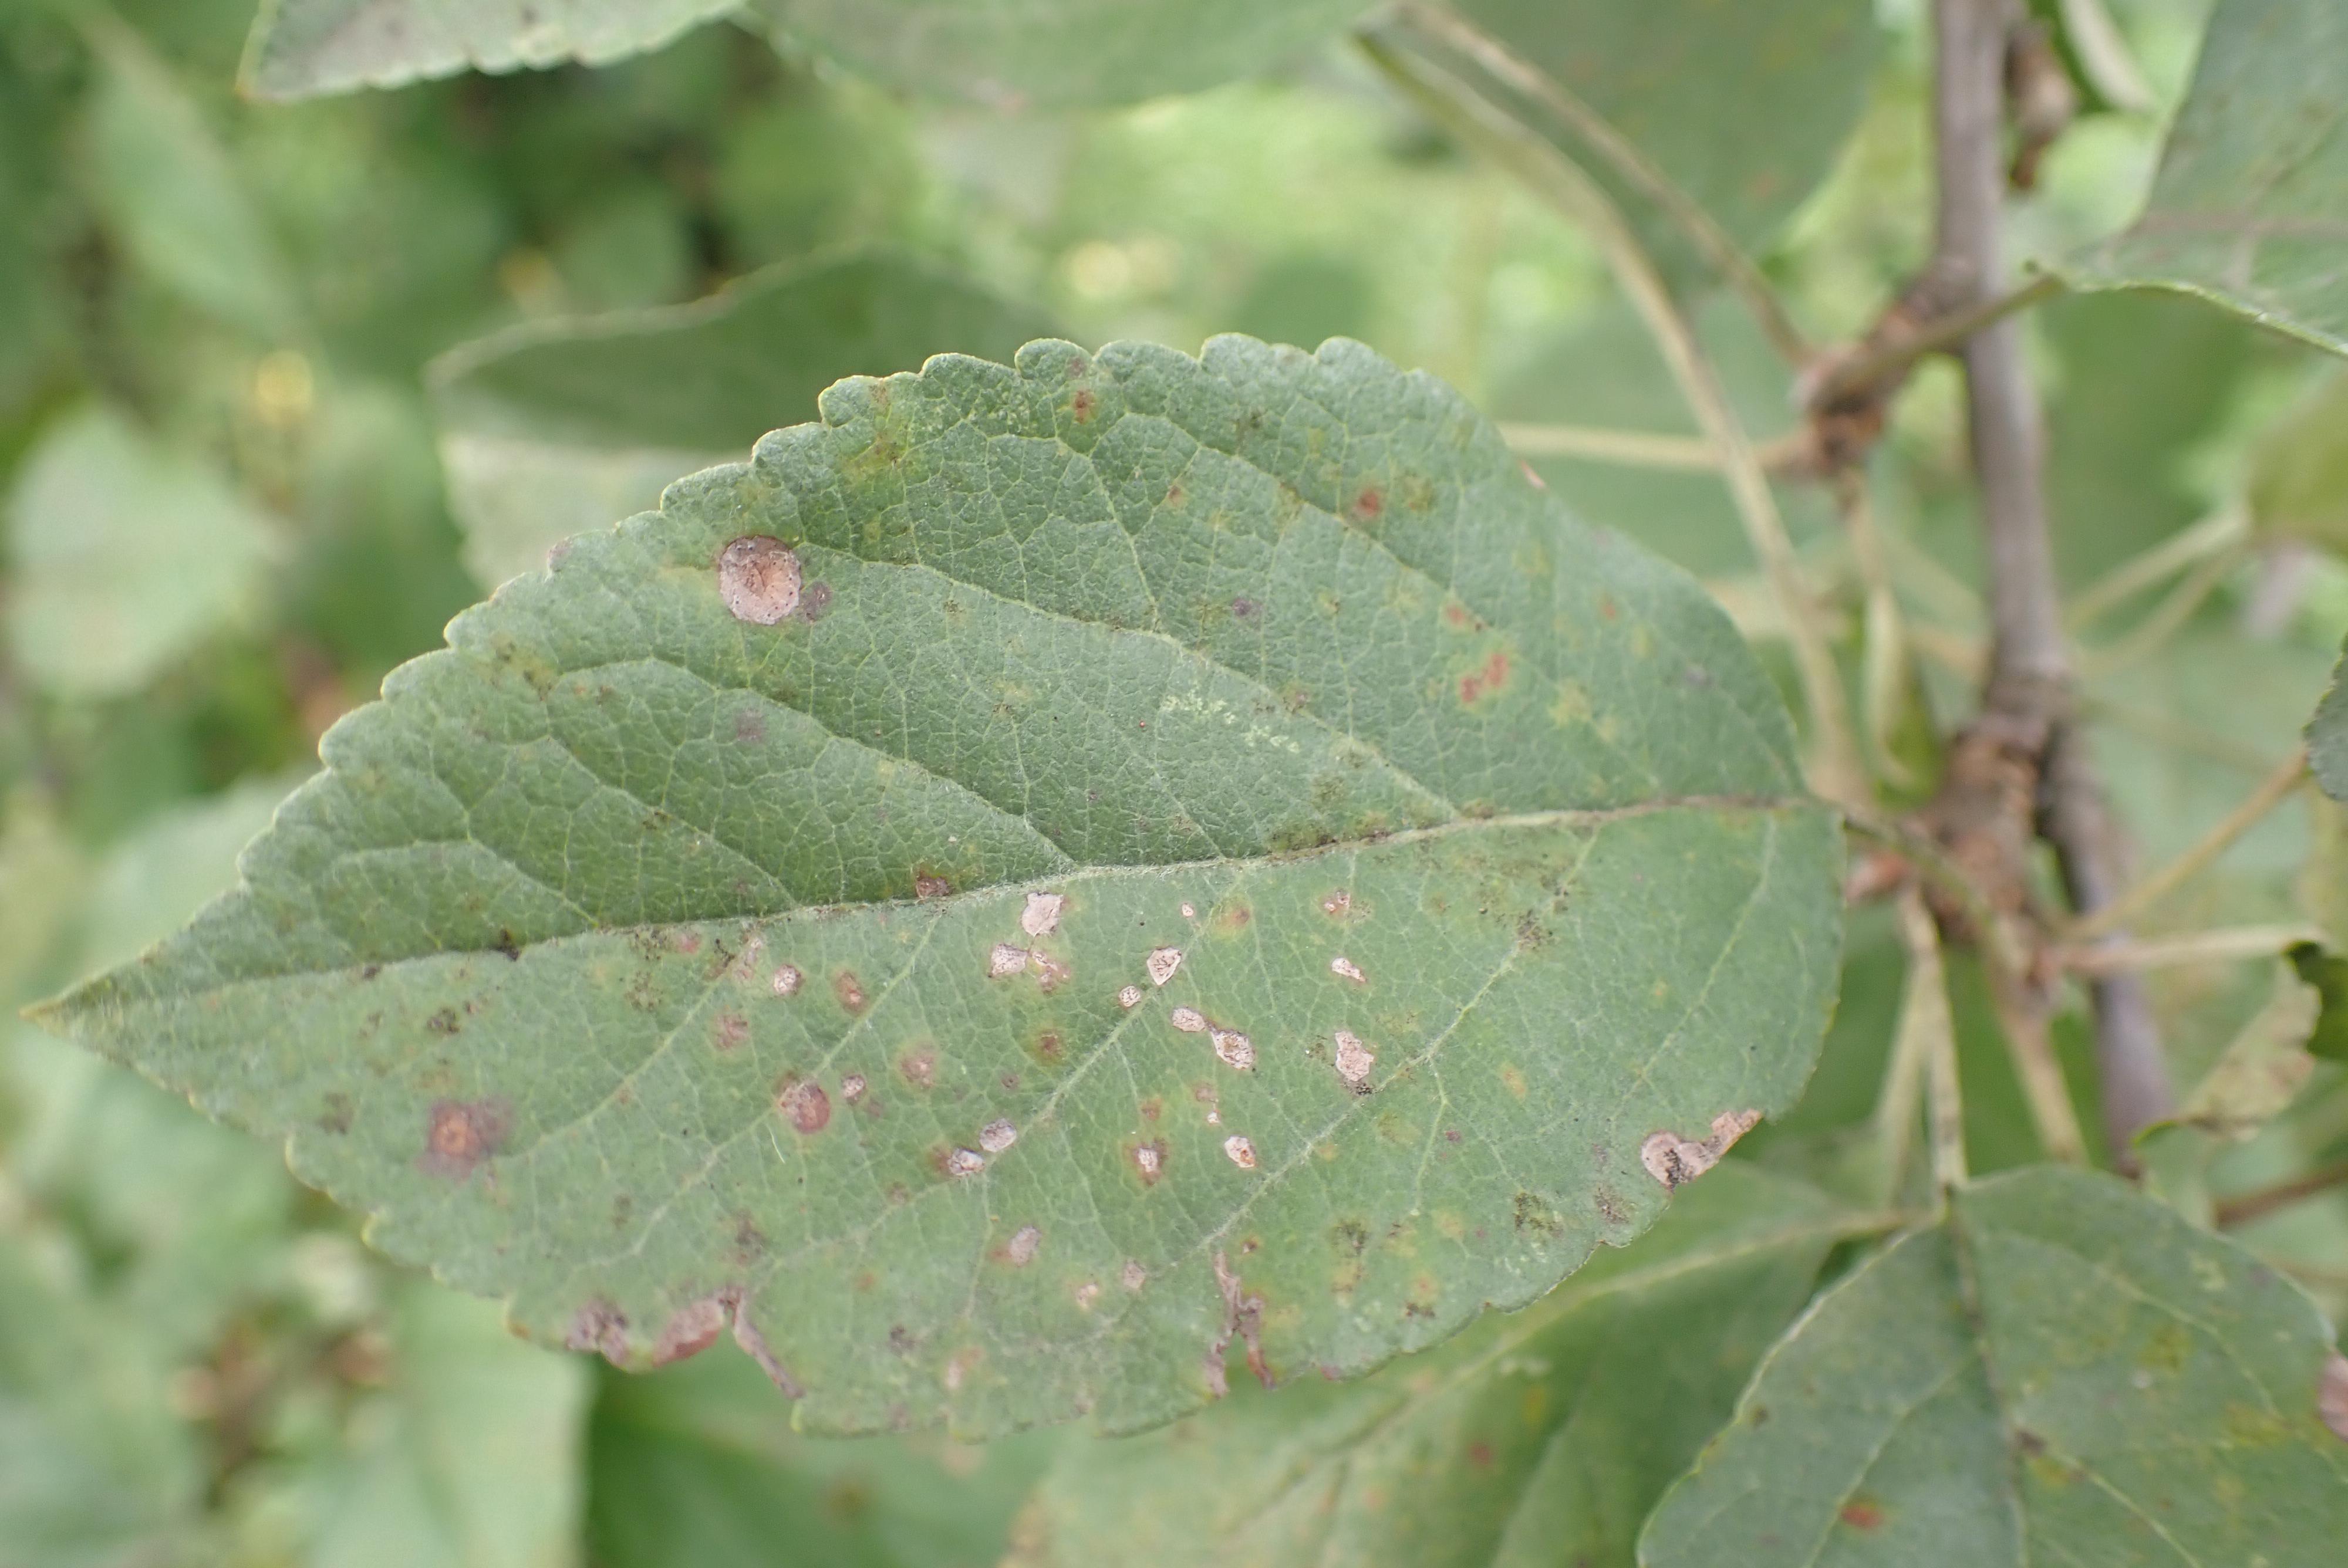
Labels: complex